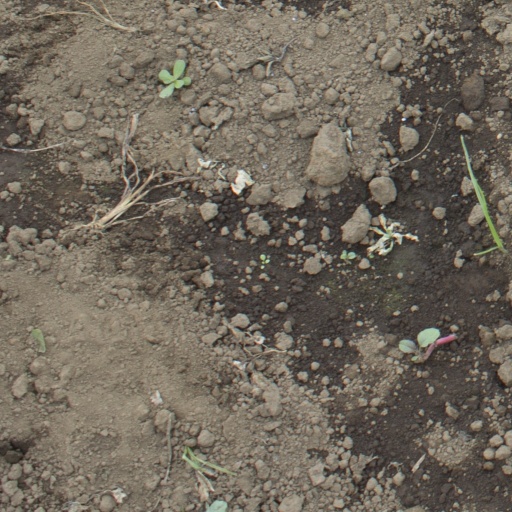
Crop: soybean